Florence Blenkiron

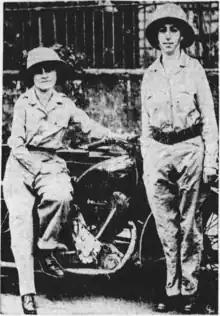
Blenkiron (left) and Wallach (right) beginning their London-Cape Town journey in 1934

On 11 December 1934, Florence Blenkiron and Theresa Wallach set out from Crown House, Aldwych in London to Cape Town, South Africa, on their 600cc single-cylinder Panther motorcycle named "Venture" with sidecar and trailer, seen off by a crowd which included Lady Astor, the first woman MP, and the High Commissioner of what was then South Rhodesia. The event was widely reported in the press, as was their progress on the journey.